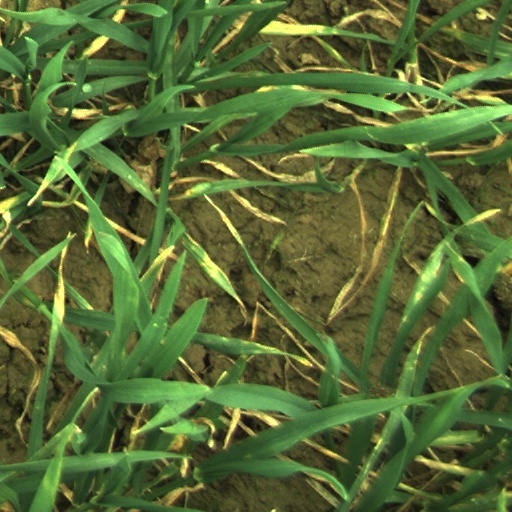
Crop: wheat